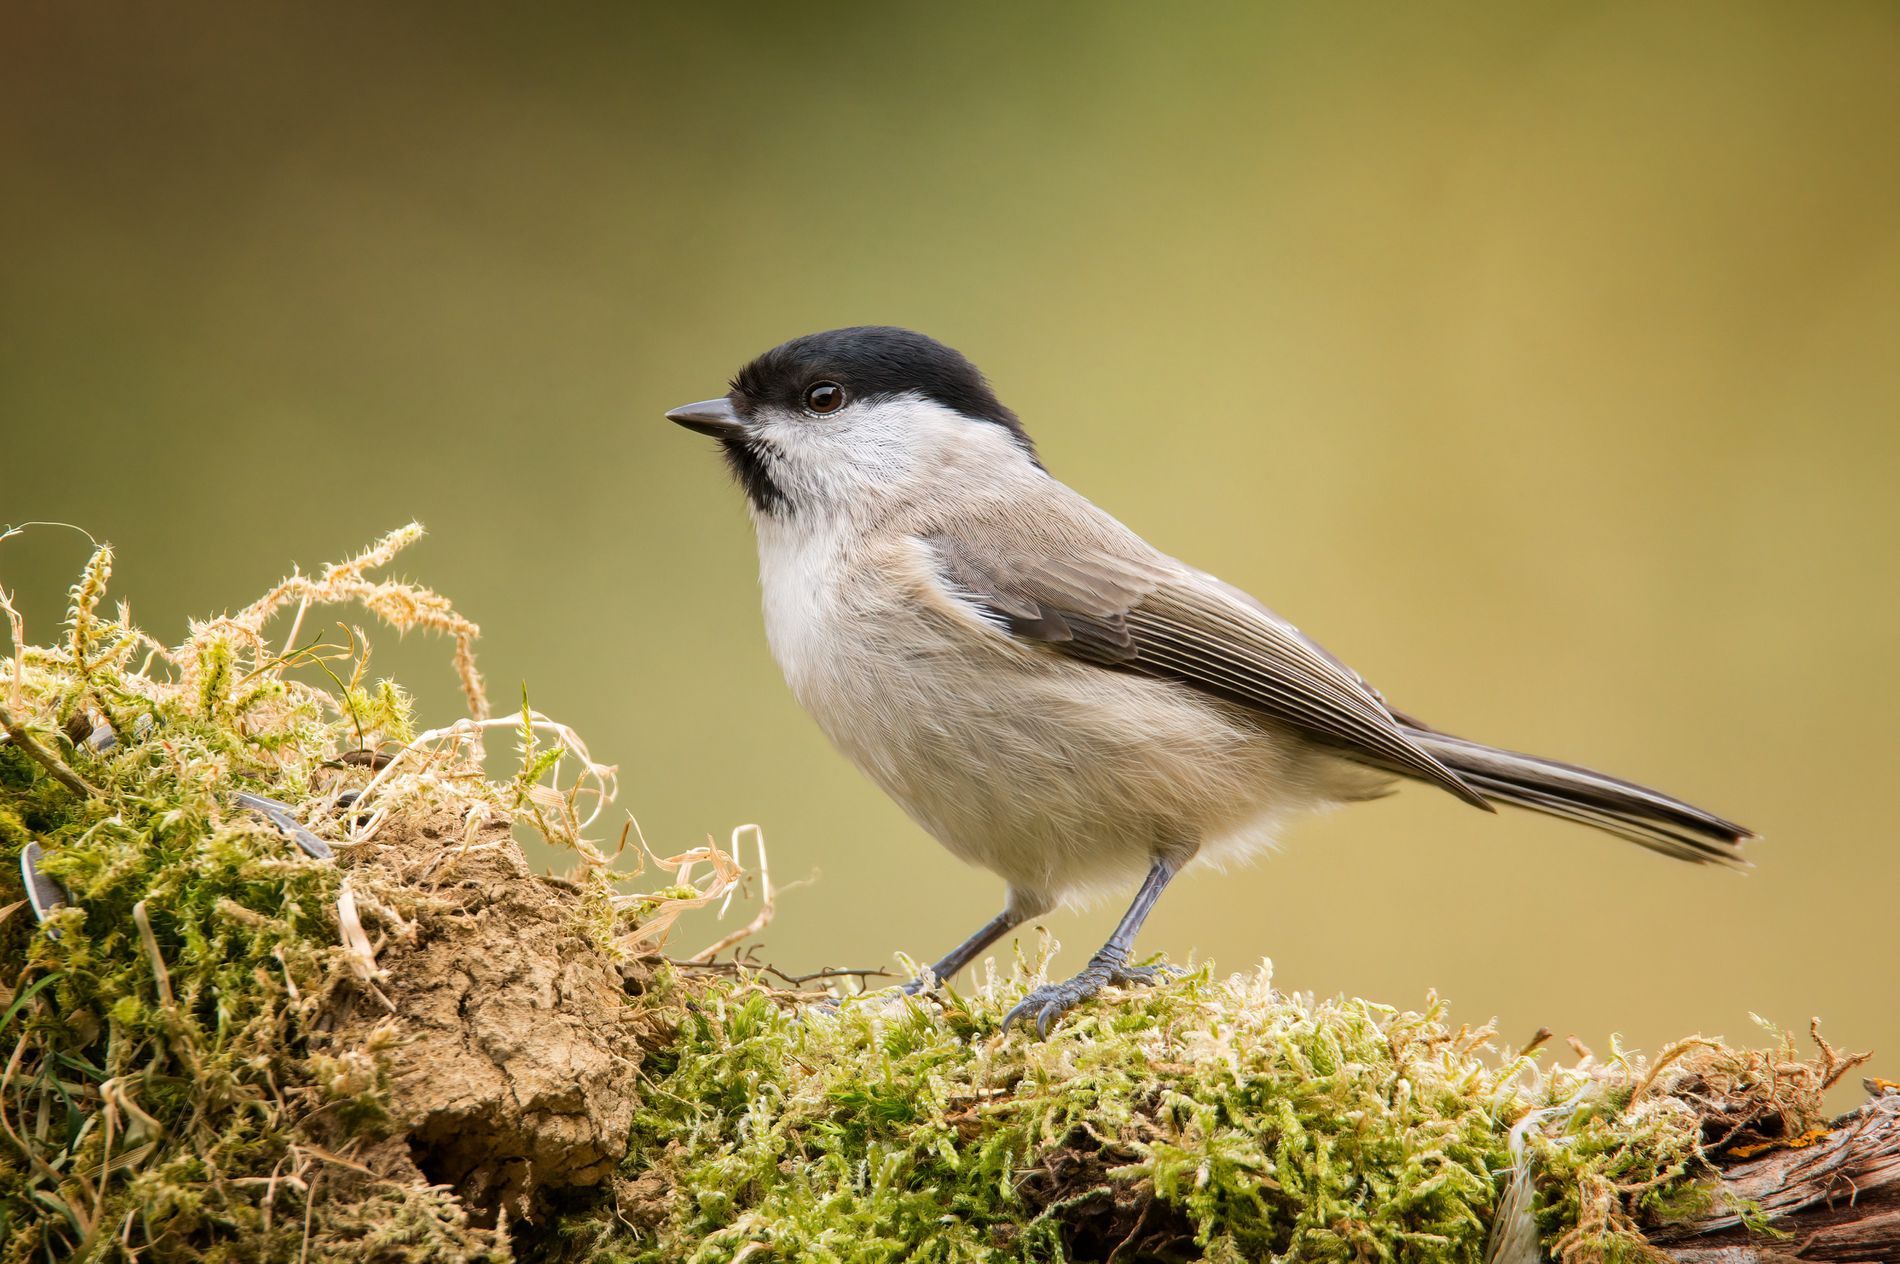
March Tit Perched On a Moss
The Image captures a March tit perched on a moss. Its head, eyes, and beak are black, while the rest of its body is gray. The background behind it is blurry.
Close-up shot of a March tit perched on a moss. The mossy greens and black and gray colors of the bird create a calm and natural atmosphere, while the blurry background behind the bird keeps the focus on it and draws attention to the intricate details of its feathers and alert posture.
Labels: Animal, Beak, Bird, Moss, Plant, Finch, Jay, Wren, Swallow, Anthus, Sparrow, March tit, background
Camera: NIKON CORPORATION NIKON D7100
Lens: TAMRON SP AF 150-600mm F5-6.3 VC USD A011N
Aperture: F8
Exposure: 1/500 sec
ISO: 1000
Focal length: 600